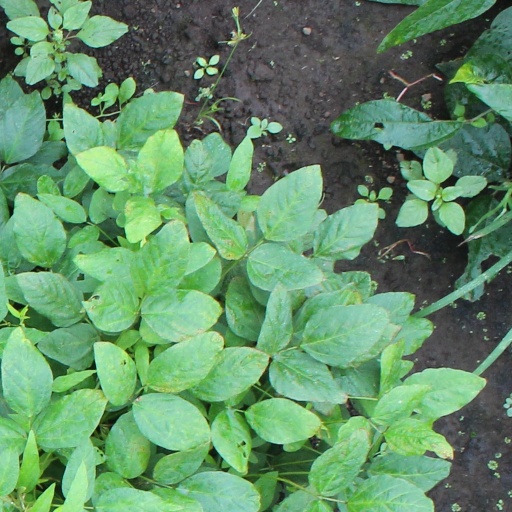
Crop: soybean